Wasil Ahmad

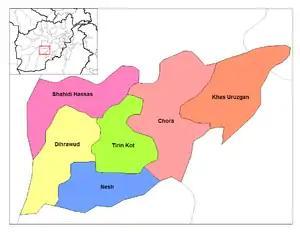
Oruzgan districts

At the height of the Dan Sango siege, Ahmad was commanding 75 pro-government soldiers against an attacking force of approximately "hundreds" of Taliban. The siege itself lasted for 71 days, and Ahmad commanded his squad for 43 of them. He fired both mortars and rockets as well as machine guns from the compound roof. As well as physical fighting, Ahmad was also responsible for communications with the outside world, and the point of contact for the Afghan special forces. When the latter raised the siege in August 2015, Ahmad and 35 surviving soldiers were airlifted out by Afghan and NATO helicopters to Tarin Kowt. According to Samad, the authorities "praised him and his nephew Wasil as heroes."